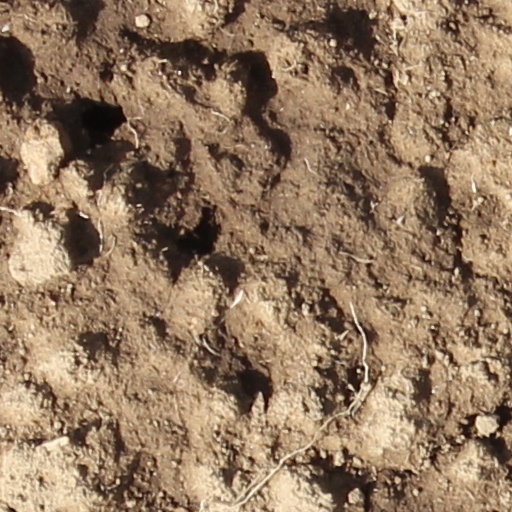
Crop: wheat